Joe Kodba

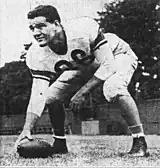
Kodba in 1946.

A native of Yugoslavia, he attended high school in South Bend, Indiana and played college football for Butler in 1941 and 1942 and Purdue in 1945 and 1946. He served as an Army paratrooper during World War II. He played professional football in the All-America Football Conference (AAFC) for the Baltimore Colts during the 1947 season. He appeared in a total of 13 AAFC games, three as a starter.